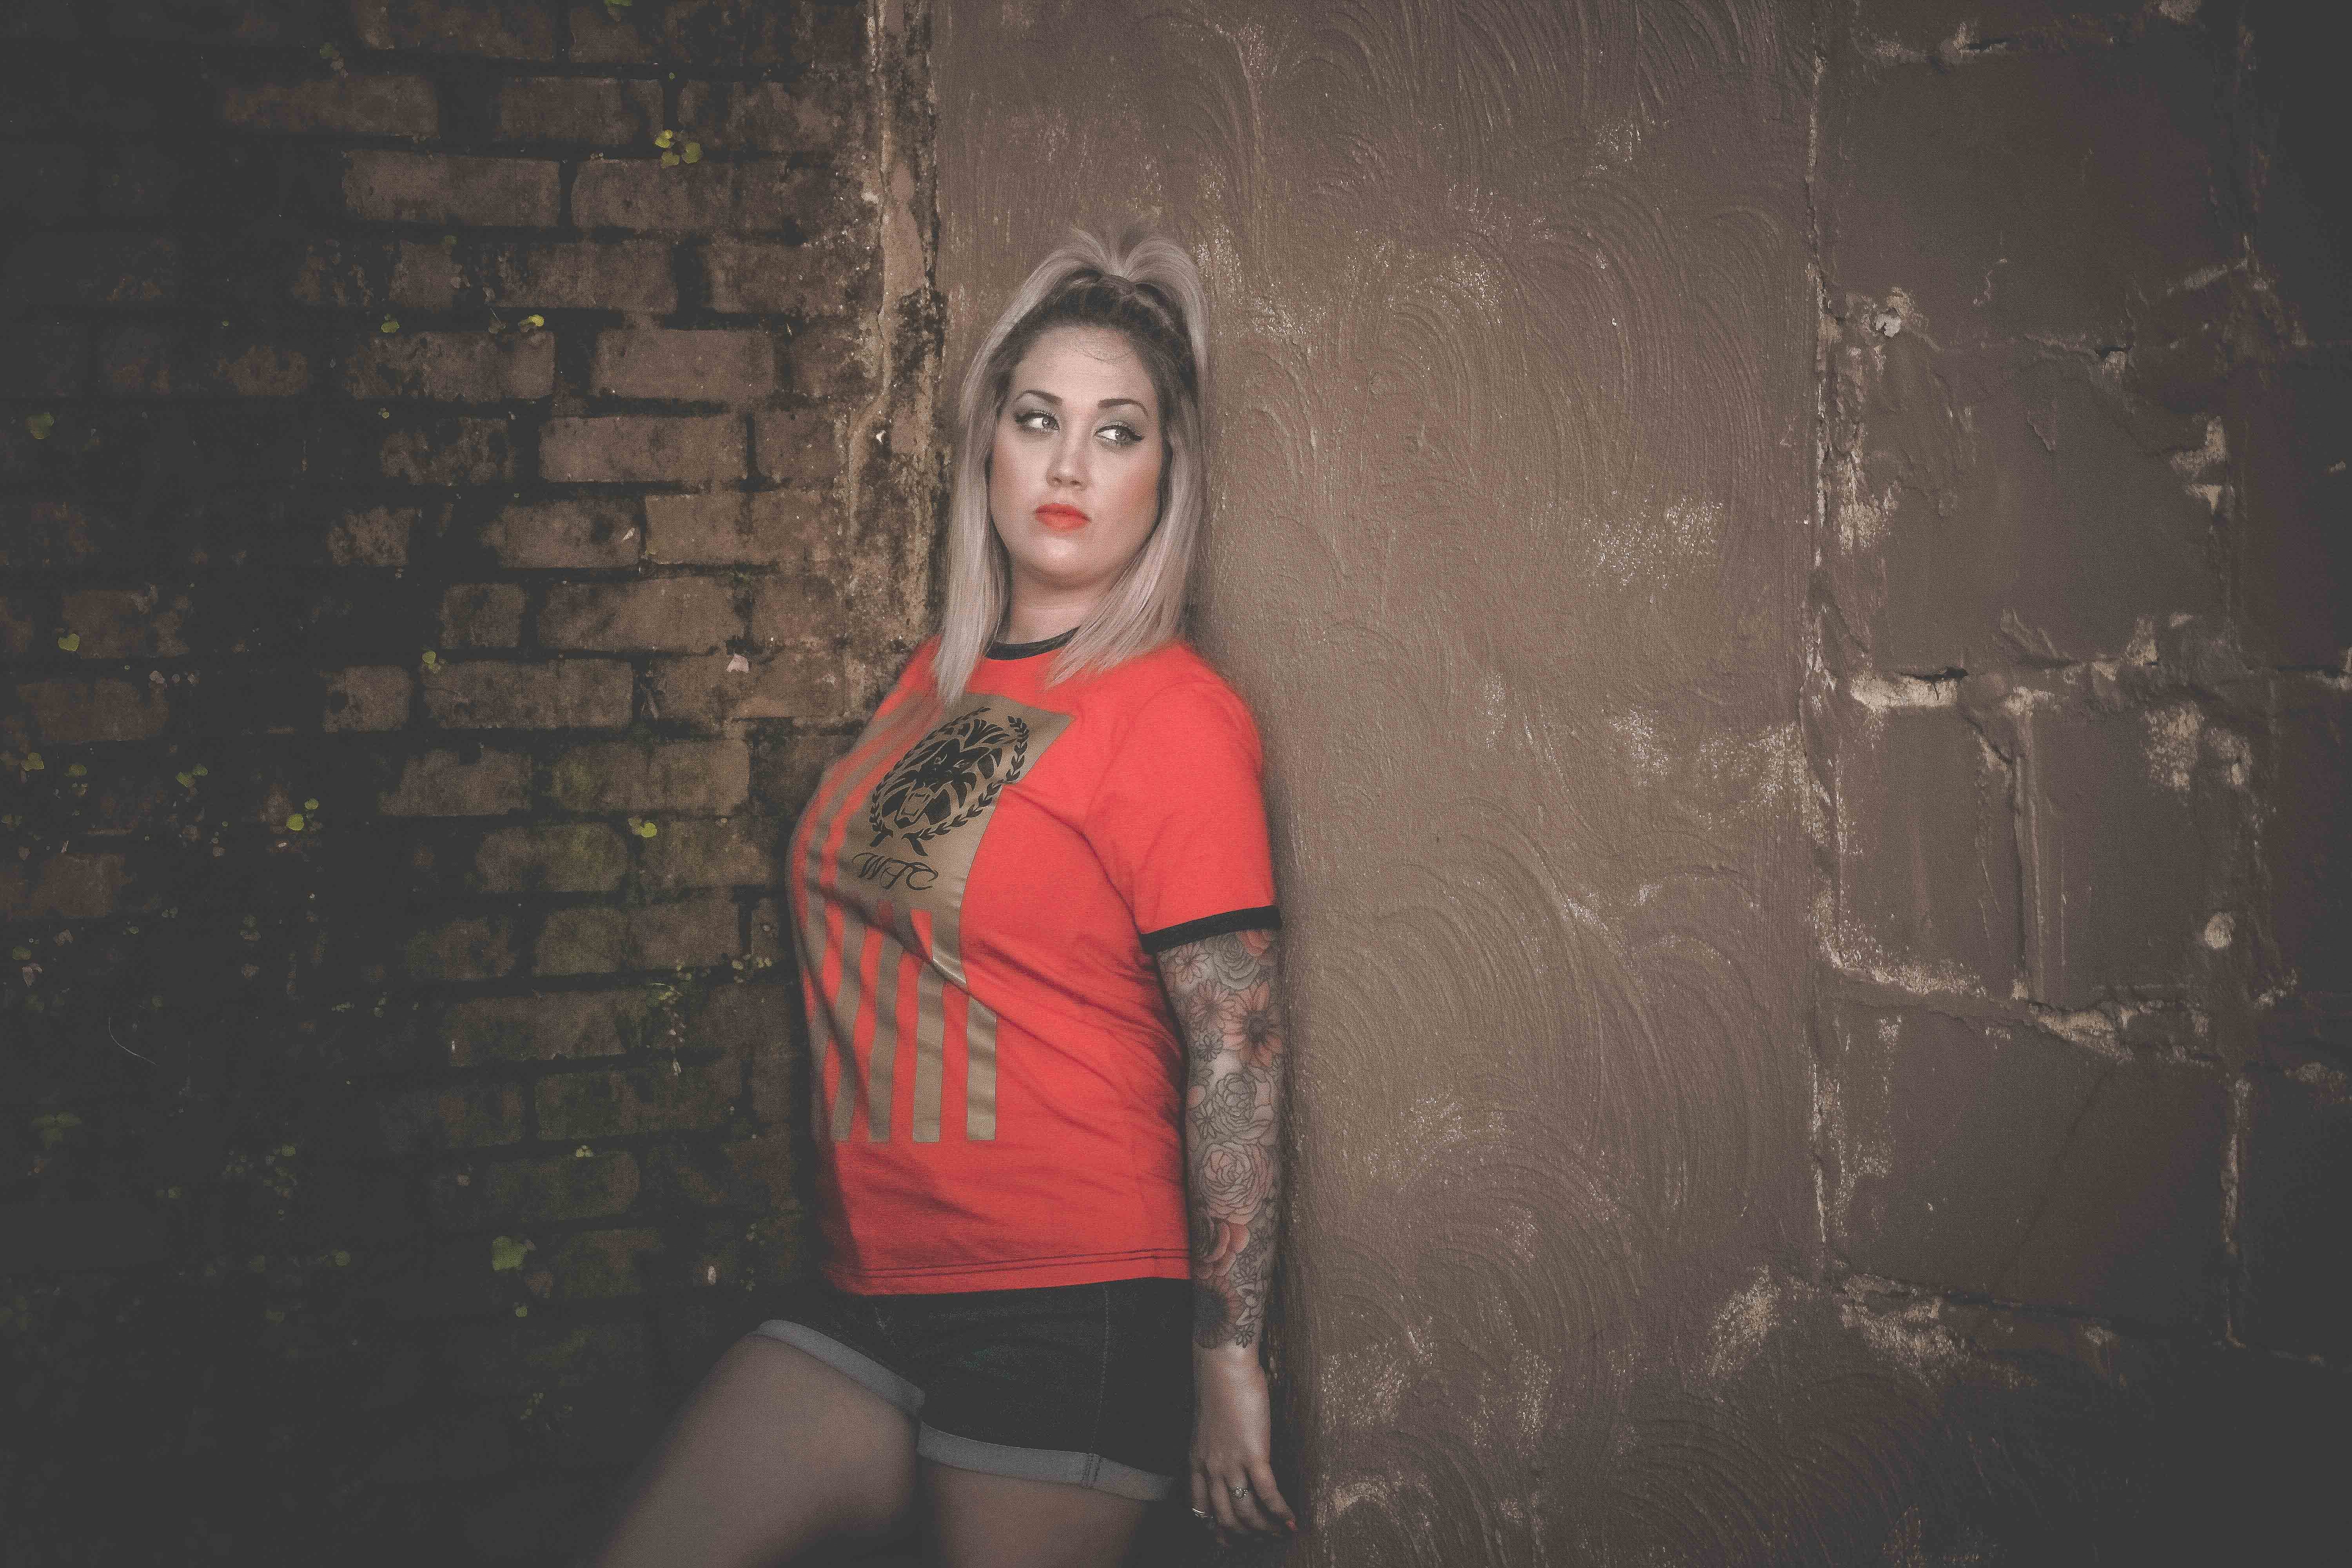
red, wall, beauty, standing, pink, fun, blond, flash photography, joint, photography, portrait, leg, long hair, room, photo shoot, smile, portrait photography